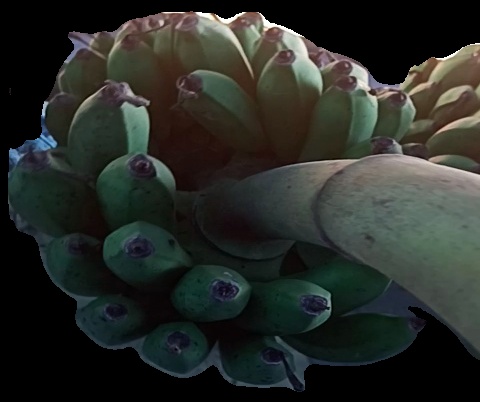
Variety: rasbale
Grade: grade2